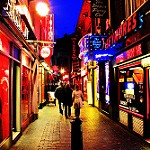
Label: street